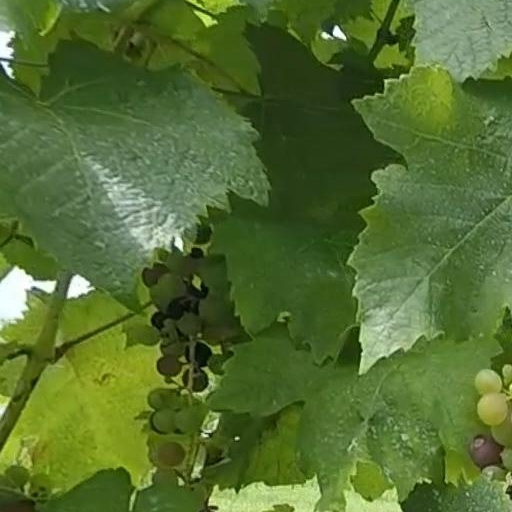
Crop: grape